Palace of the Dukes of Braganza

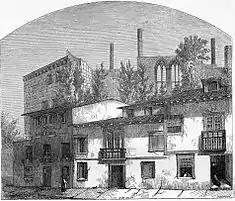
An engraving showing the ruins of the "Paços dos Duques de Bragança"

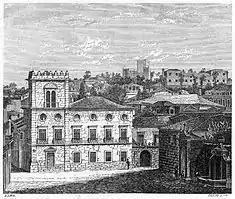
The Terreiro da Misericórdia, showing the shadowy figure of the Palace in the background (right)

The residence was ordered to be built in the first quarter of the 15th century (likely 1420 to 1422) by Afonso, Count of Barcelos, the illegitimate son of John, and future Duke of Braganza, following his return to Portugal after a series of diplomatic missions to the Courts of France, Venice, Aragon and Castile. The construction of this building marked the concretization of his second marriage, when he took residence in the town. The project was given, as some authors have suggested, to French architect Antom. Yet, by 1442, it was still under construction when the Regent Peter came to Guimarães and stayed at the Palace, at the time conferring on his half-brother the title of 1st Duke of Braganza. The commission continued into 1461, when Afonso died: the property and titles passed on to his brother, Fernando, although the widow, Constança de Noronha, continued to live at the residence and received the land rents from the holdings in Guimarães.